Combat Logistics Battalion 15

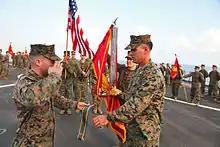
CLB-15 25th Anniversary and Colors Rededication Ceremony on the flight deck of the USS RUSHMORE during WESTPAC 12-02 (Oct 2012).

In September 2012, CLB-15 was deployed for WESTPAC 12–02 with all elements of the 15th MEU: CLB-15 (a.k.a. "Blackout"), 3rd Battalion, 5th Marines (a.k.a. "Darkhorse"), and Marine Medium Helicopter Squadron 364(rein) (a.k.a. "Purple Foxes"); as well as all elements of PHIBRON Three: , , and . On 15 October 2012 CLB-15 celebrated her 25th anniversary during a small but formal battalion colors re-dedication ceremony on the flight deck of the just prior to pulling into the liberty port of Darwin, Australia. During this deployment, CLB-15 participated in several major named exercises: Exercise Eager Mace at Camp Buehring near the Udairi Range Complex in Kuwait, Exercise Iron Magic in the United Arab Emirates, and Exercise Red Reef in Saudi Arabia as well as sustainment training ashore in Djibouti. Of additional note during this deployment, and to coincide with the beginning of Fiscal Year 2013, CLB-15 was redesignated as a monitored command code (MCC 1US). As such, the battalion is now manned and equipped from Headquarters, Marine Corps vice ad hoc personnel and equipment sourcing from internal to the 1st MLG. CLB-15 returned to home station at Camp Pendleton in May 2013 following the completion of WESTPAC 12–02.